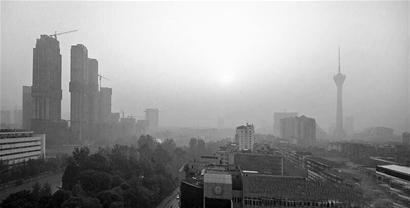
Weather: foggy or hazy